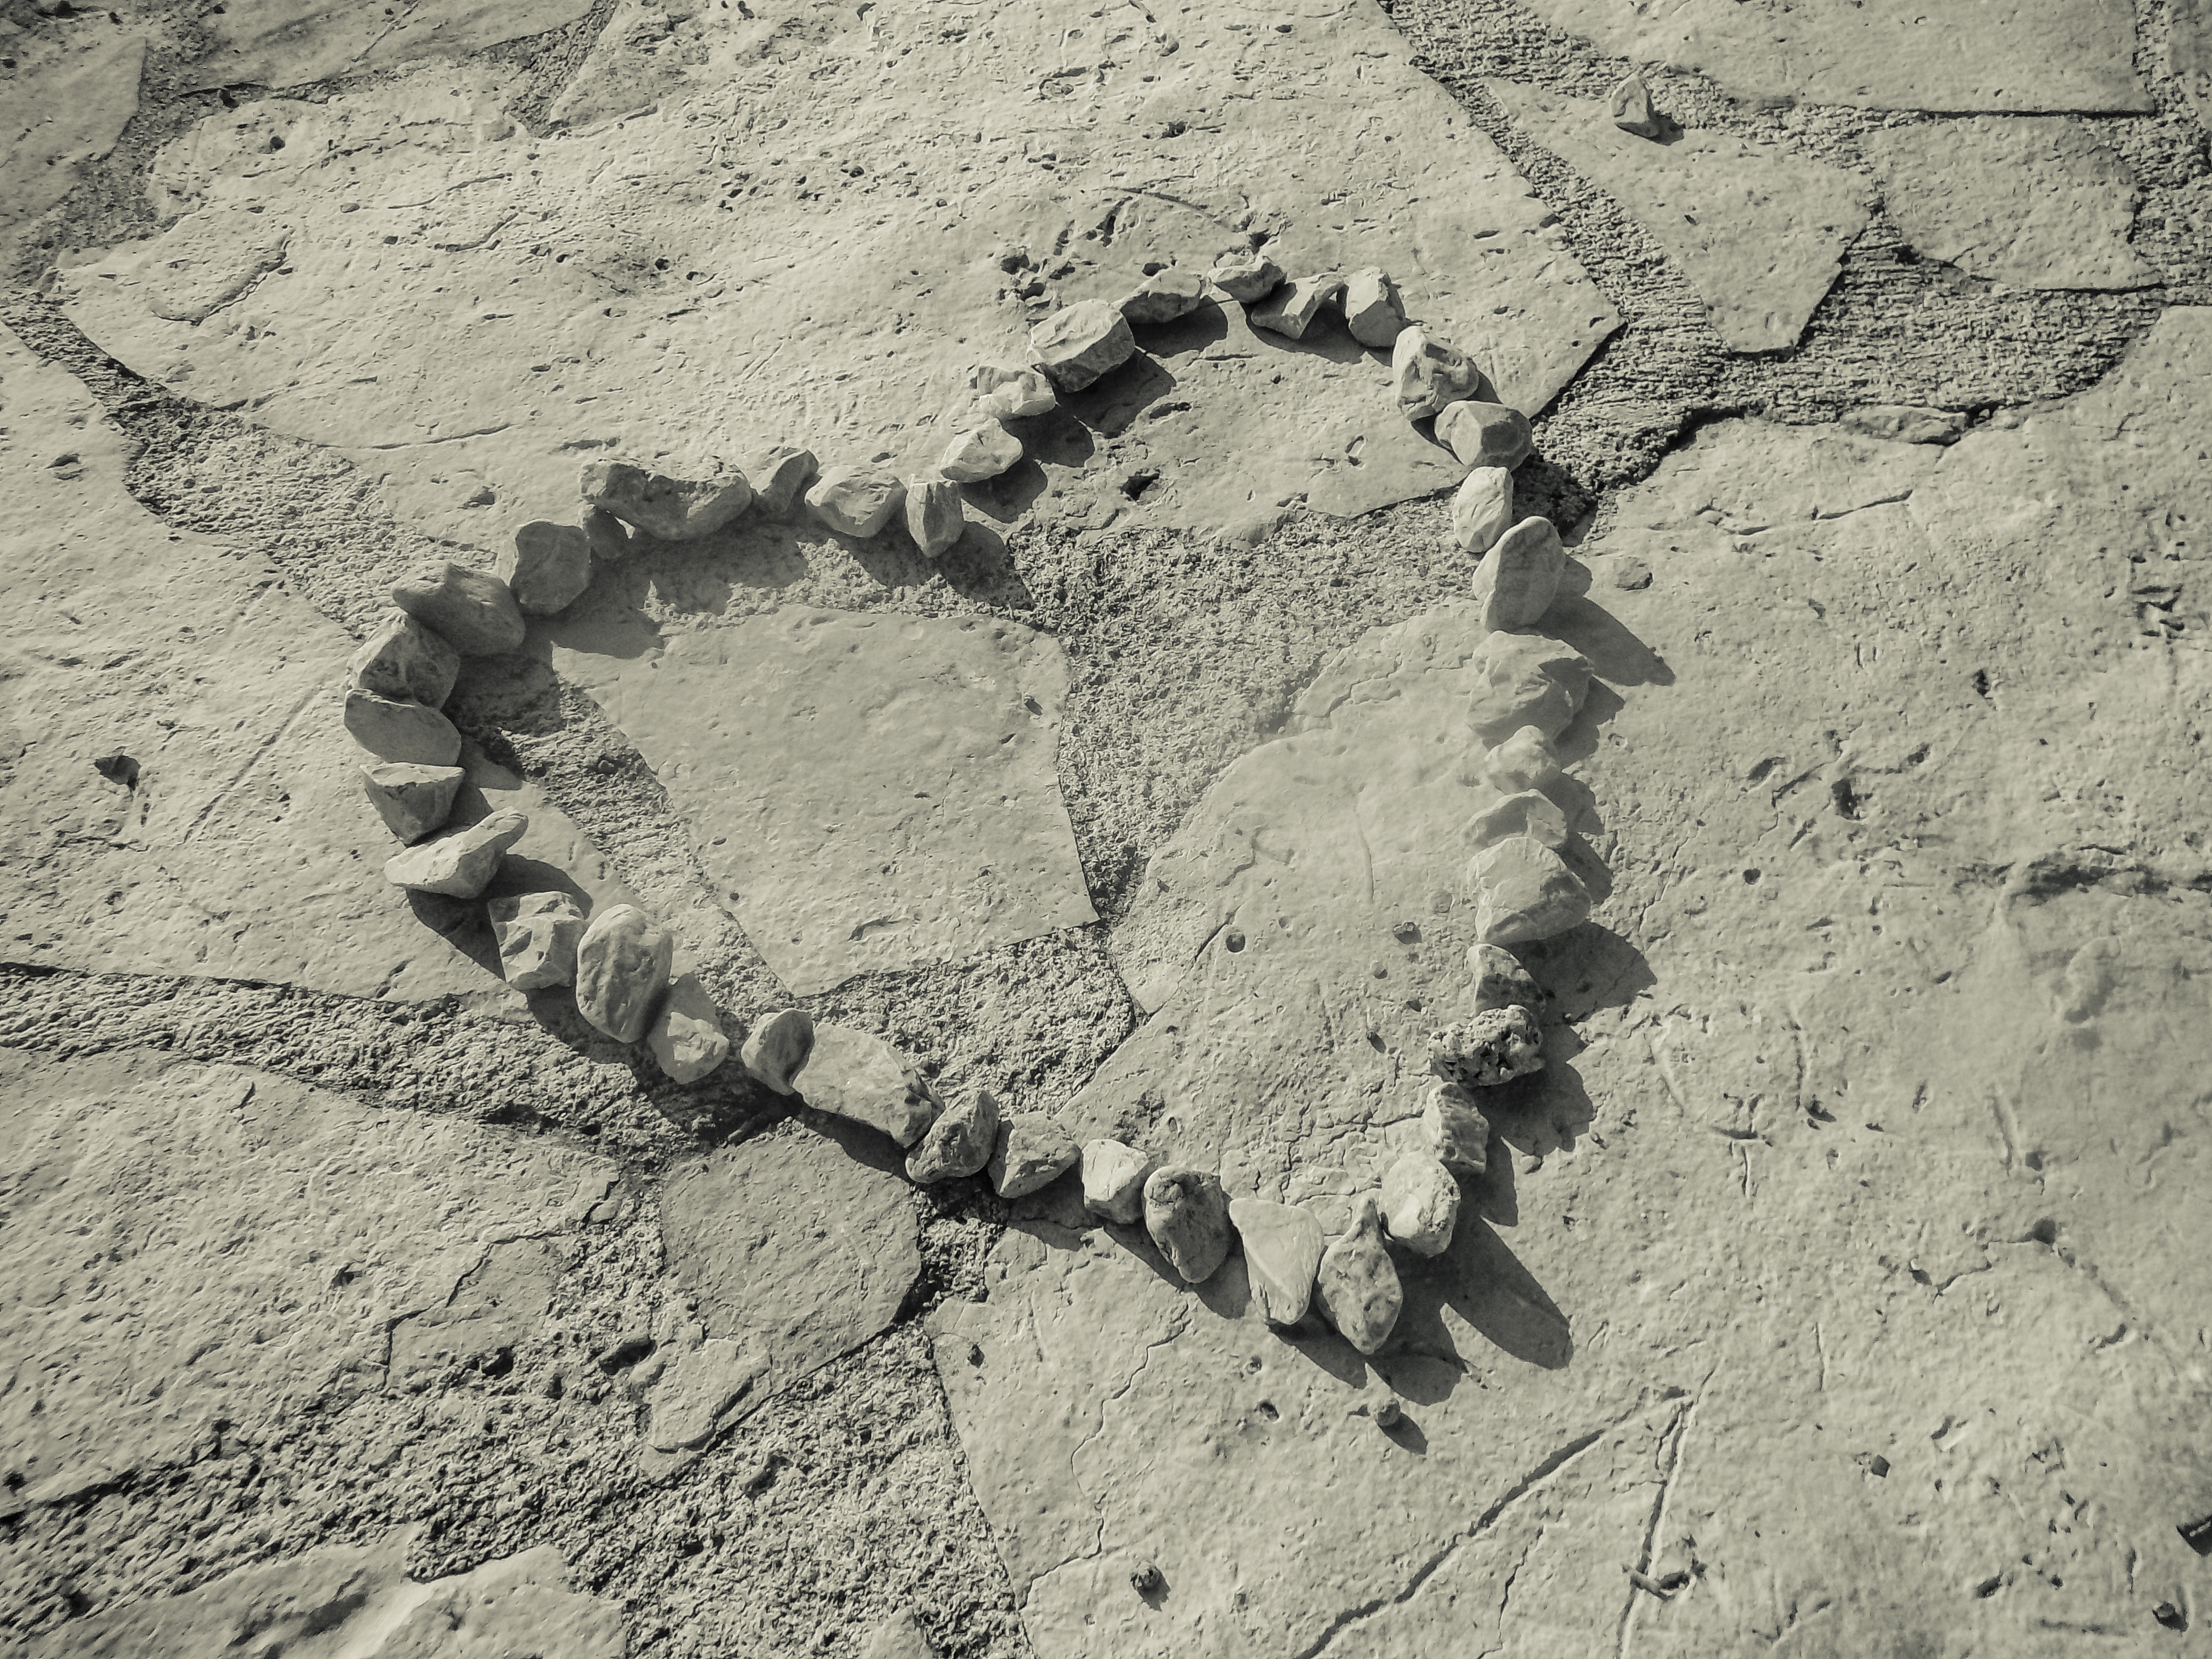
nature, sand, rock, texture, wall, stone, asphalt, love, heart, romantic, soil, material, heart shaped, heart shape, geology, welcome, beautiful, road surface, stone heart, ancient history, geological phenomenon